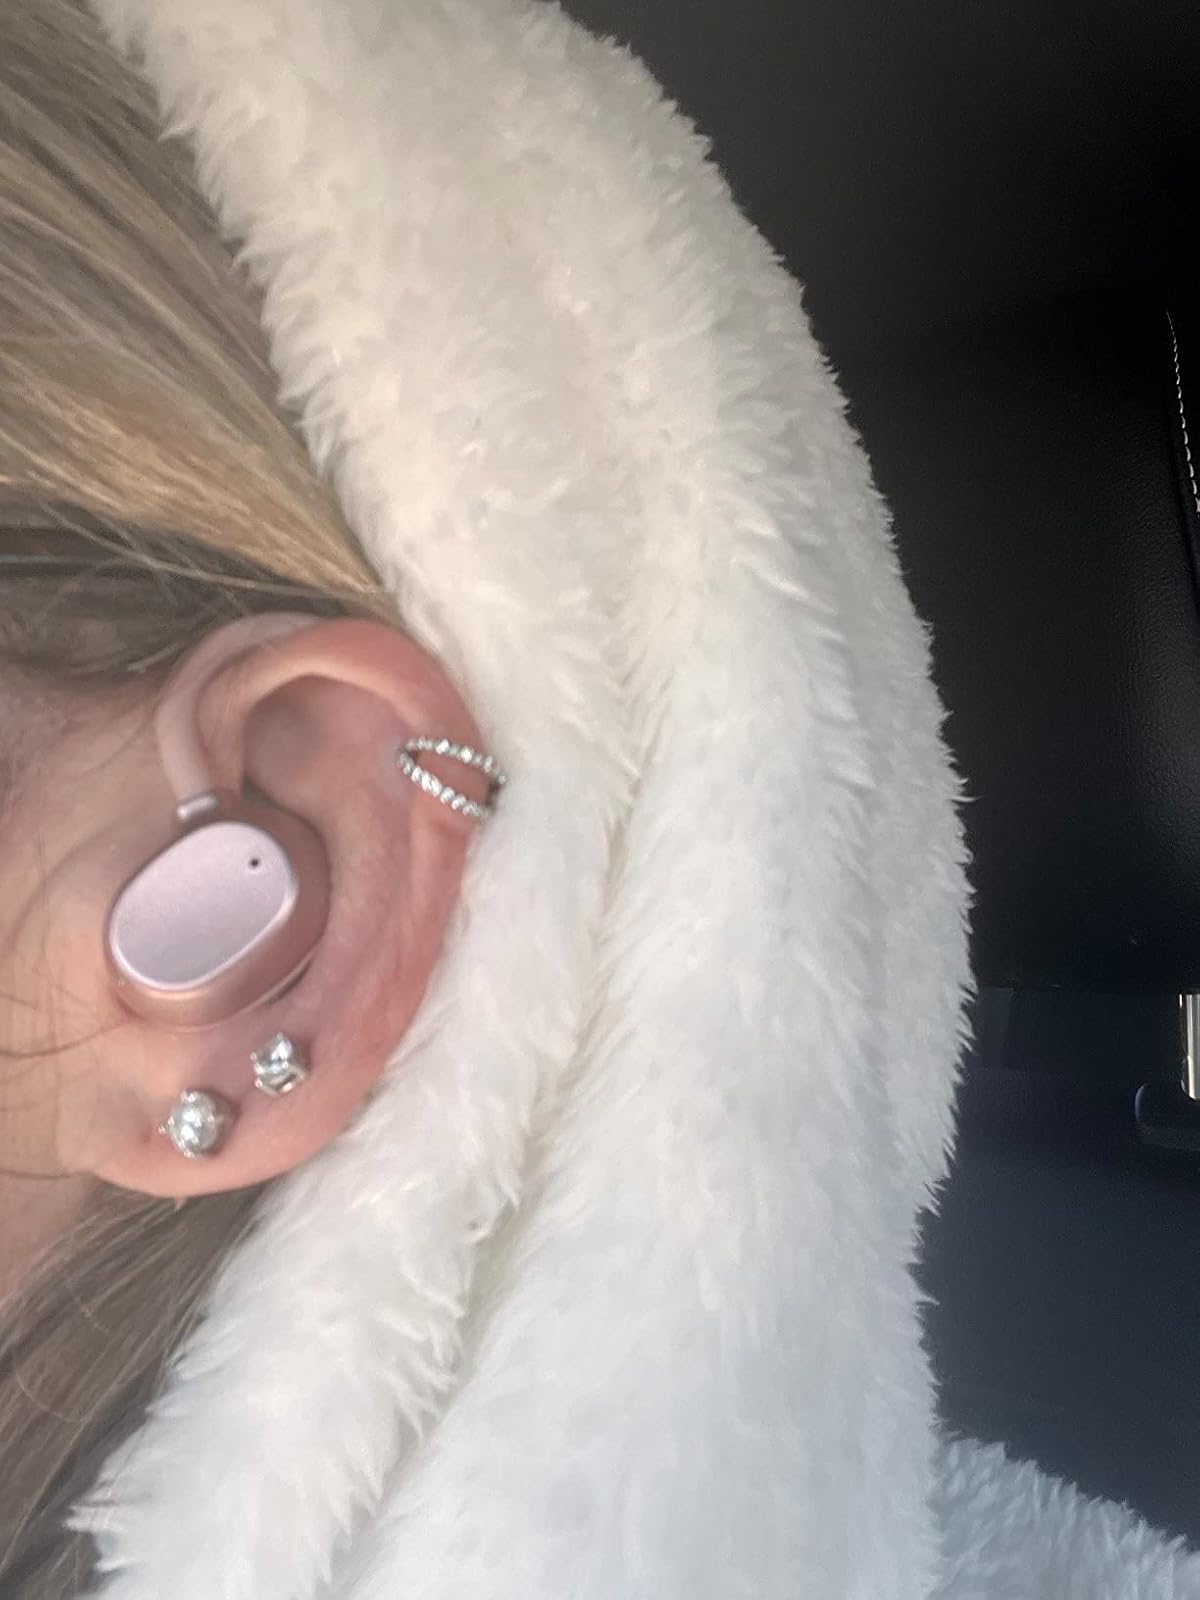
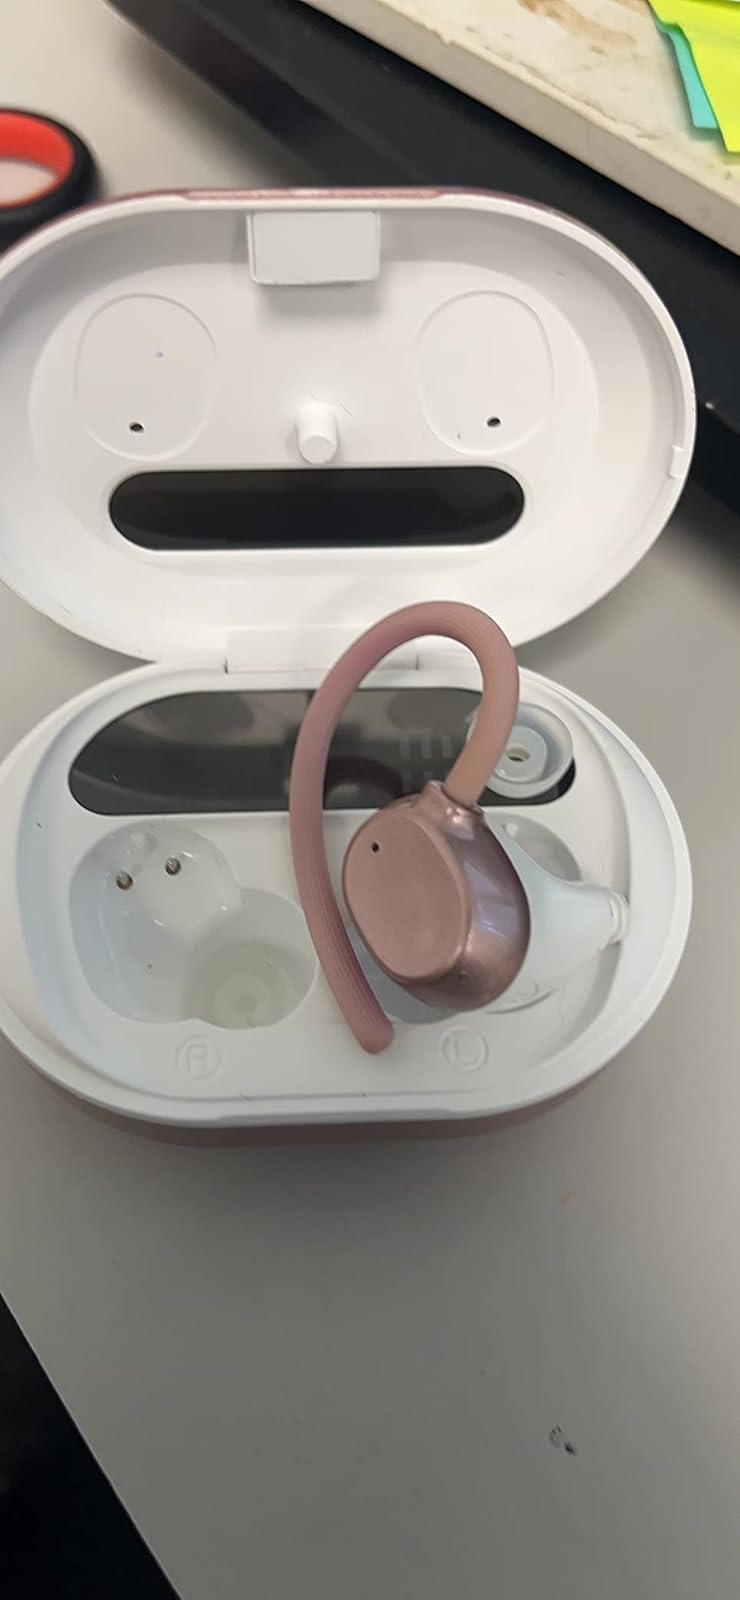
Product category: earbuds
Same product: yes